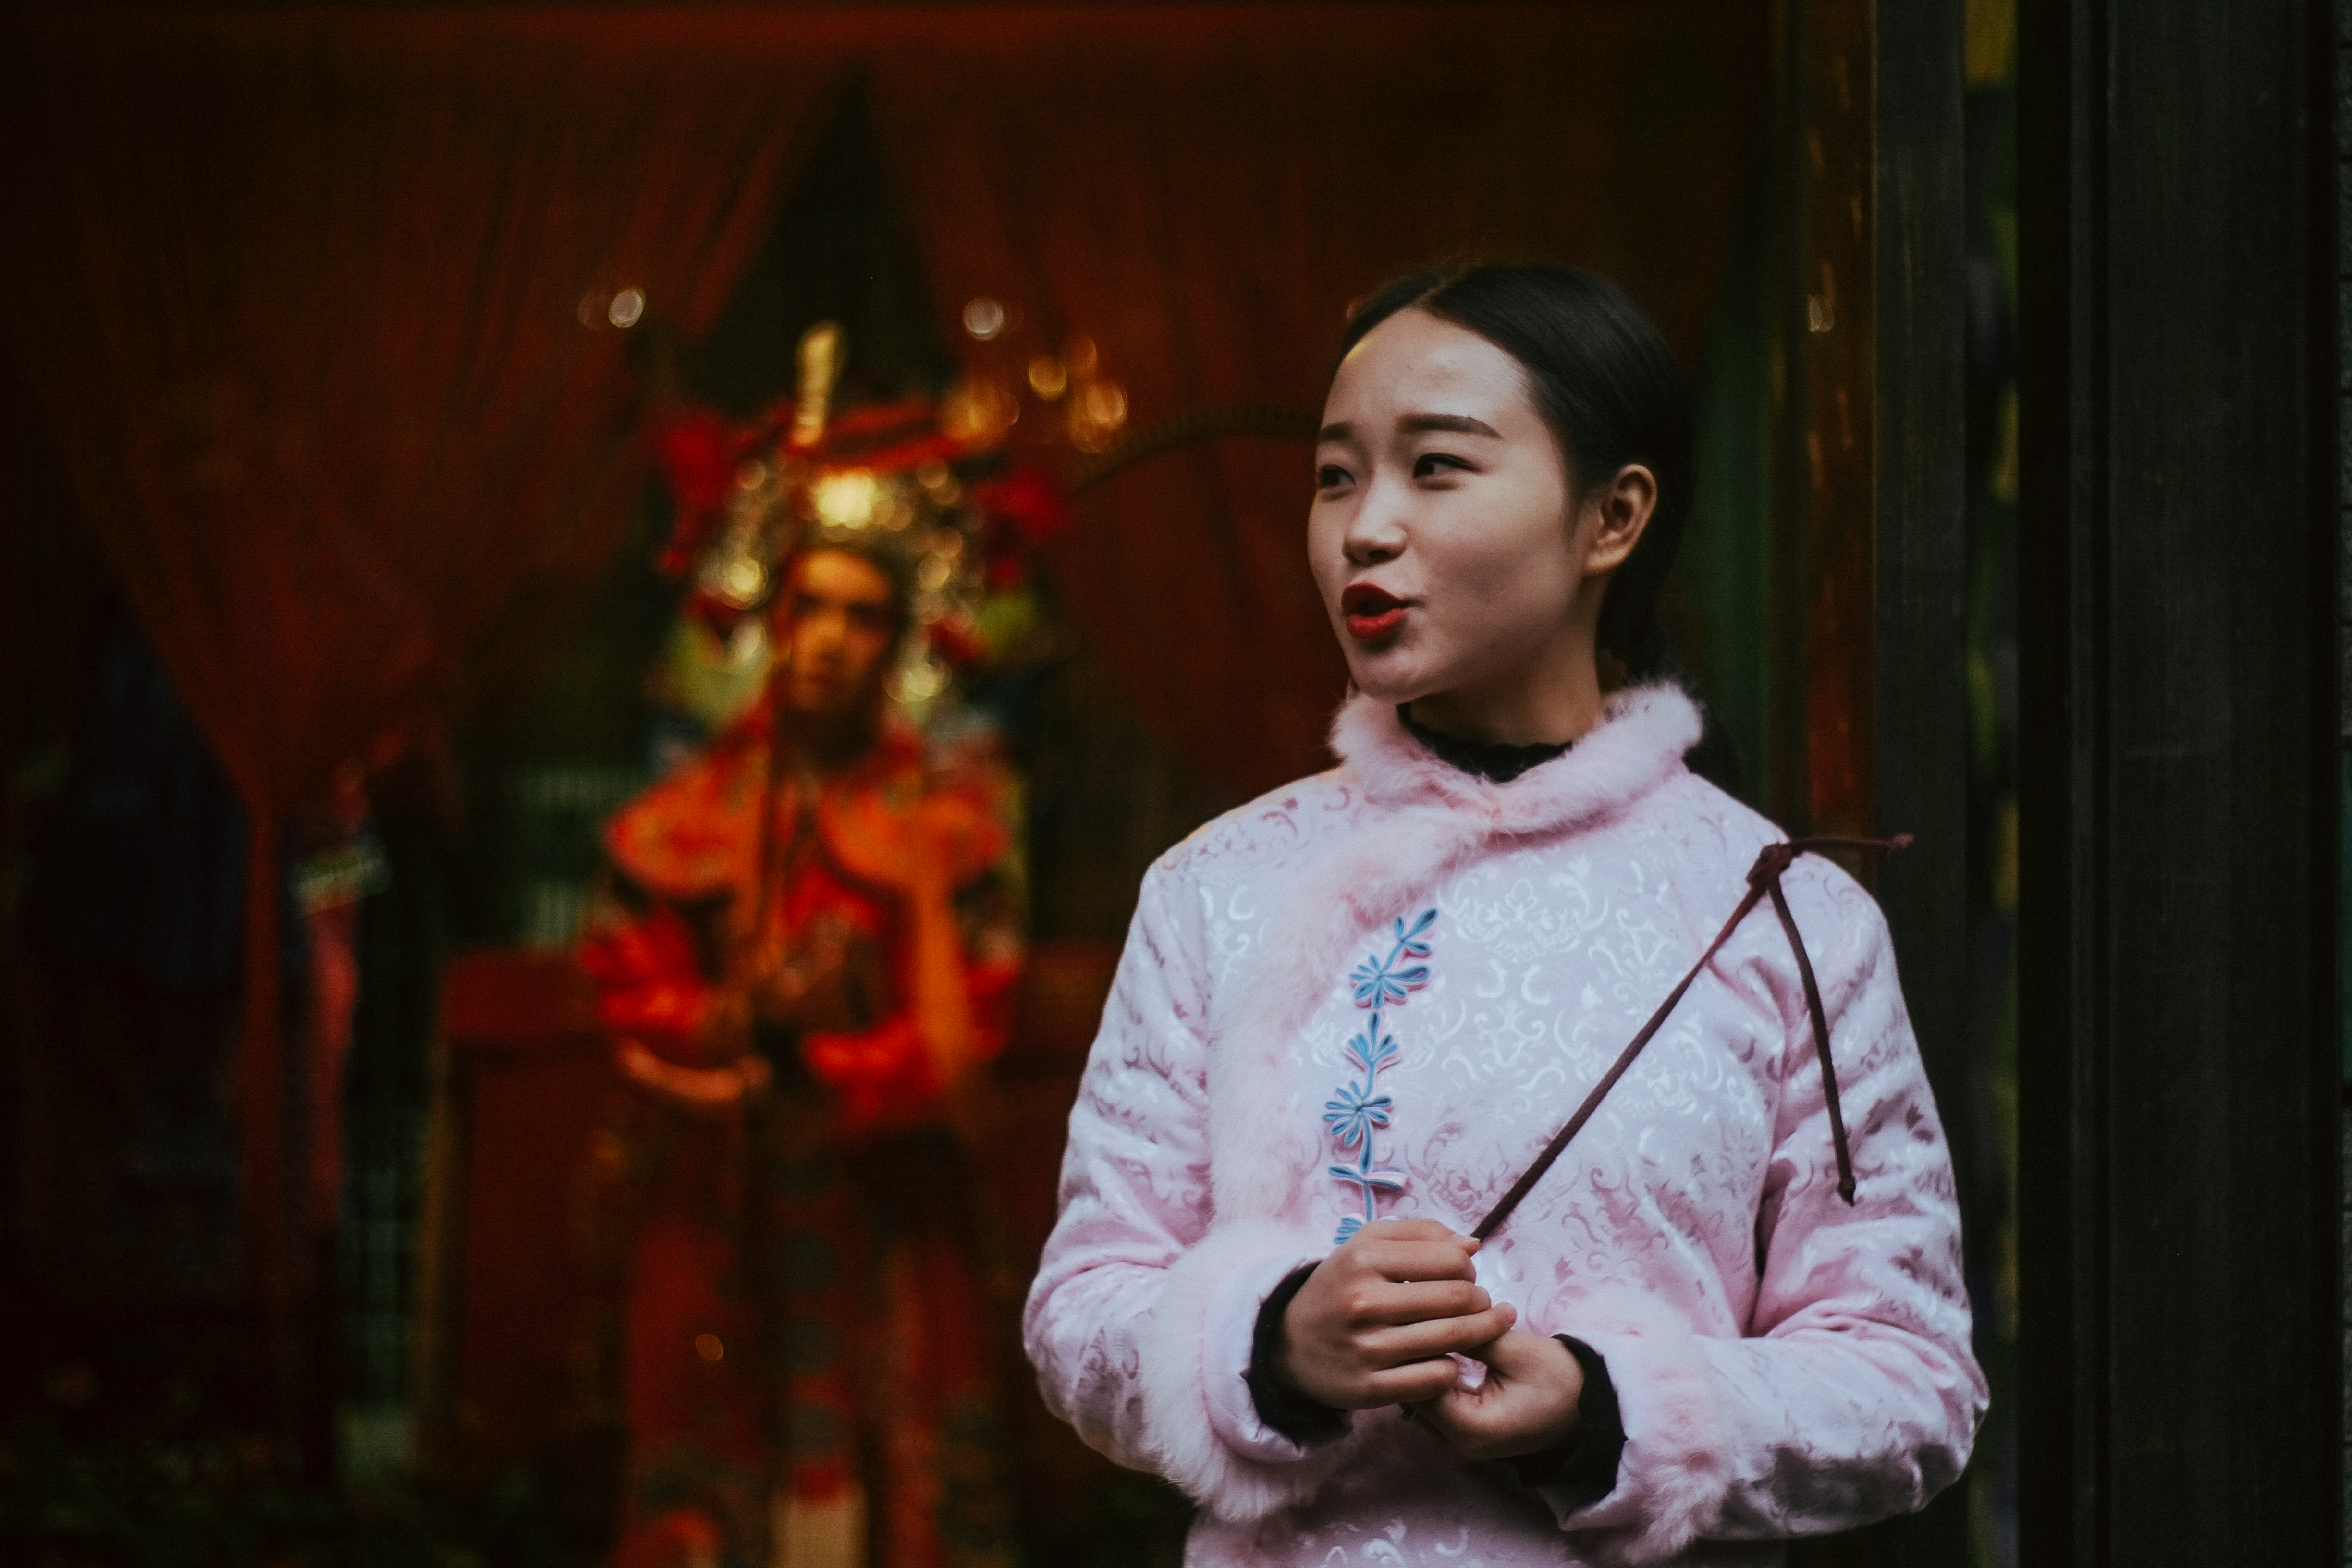
woman, female, asian, lady, holding, musical theatre